ModNation Racers: Road Trip

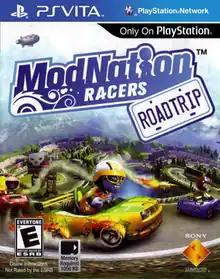
North American box art

ModNation Racers: Road Trip is a 2012 kart racing video game developed by San Diego Studio and published by Sony Computer Entertainment for the PlayStation Vita. It is the sequel to ModNation Racers. On July 1, 2017, Sony Interactive Entertainment terminated the online functionality for the game.